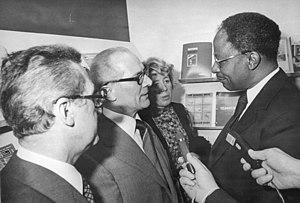
David Benjamin "Dave" Bolen est un athlète, diplomate et homme d'affaires américain.